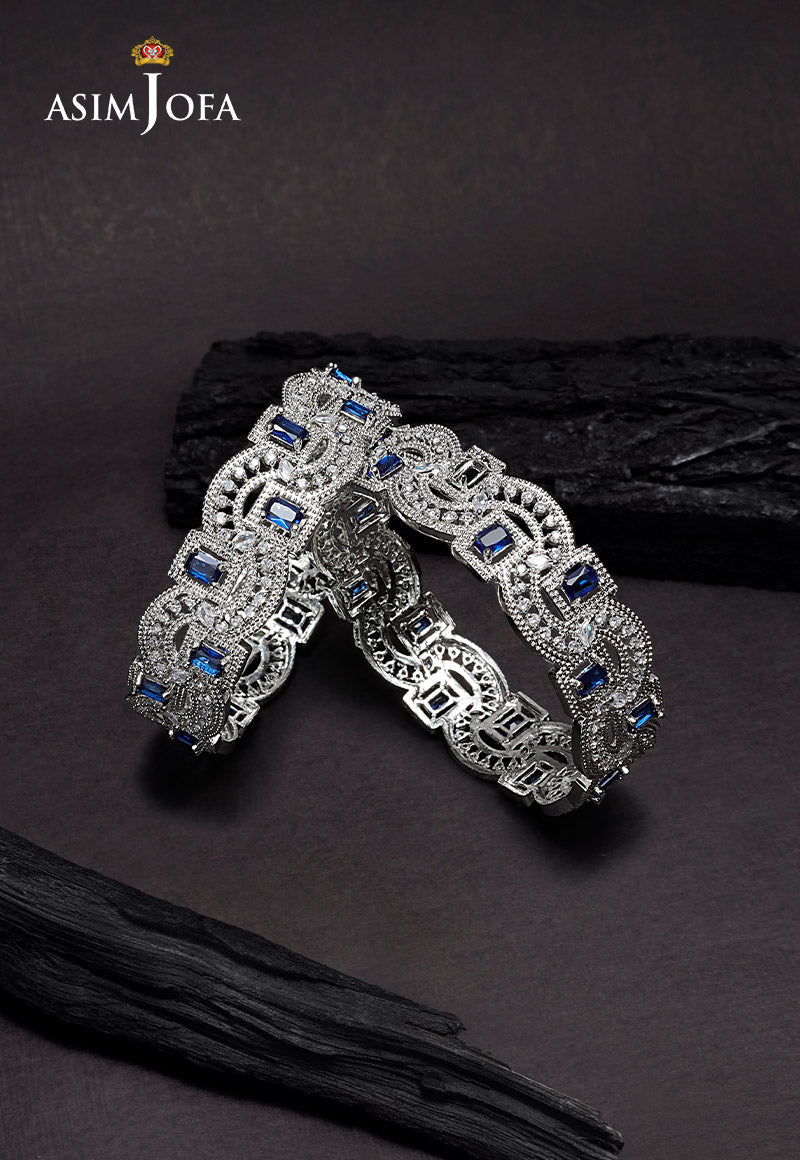
blue sapphire bangle with silver